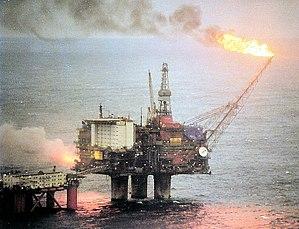
Le secteur de l'énergie au Royaume-Uni est historiquement marqué par ses mines de charbon, puis par son exploitation du pétrole et du gaz naturel off-shore en mer du Nord. Mais ces ressources sont en voie d'épuisement : en 2018, sa production ne couvre sa consommation qu'à hauteur de 21 % pour le charbon, 66 % pour le pétrole et 51 % pour le gaz naturel, si bien que le pays est devenu l'un des plus gros importateurs de gaz naturel.
Depuis la découverte des vastes gisements pétroliers de la mer du Nord vers la fin des années 1960, l'énergie en Norvège constitue un secteur très important de l'économie de la Norvège, qui est en 2019 le 8ᵉ producteur et le 4ᵉ exportateur mondial de gaz naturel. Elle se classe au 15ᵉ rang mondial pour sa production de pétrole, qui est cependant en déclin.
Statfjord est le plus grand gisement pétrolier de la mer du Nord. Situé dans la région de Tampen, il fut découvert en 1974 par Mobil et mis en production en 1979 avec une première plate-forme.